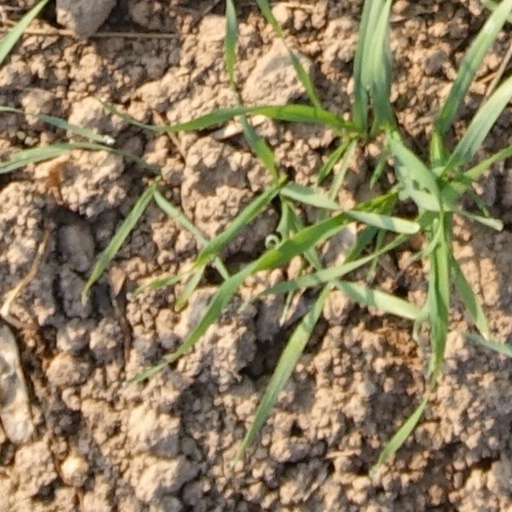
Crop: wheat